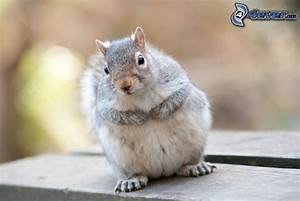
Label: scoiattolo